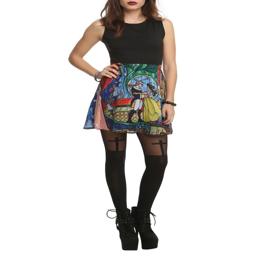
dress with a solid black top and stained glass designed skirt .